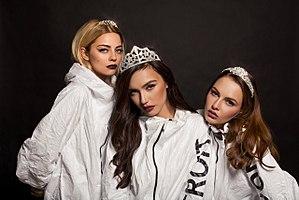
Serebro est un girl group originaire de Russie et qui s'est fait connaître lors de sa participation au Concours Eurovision de la chanson 2007. Le groupe a été formé en 2006 par Maxime Fadeev, producteur et compositeur russe qui a notamment travaillé avec Julia Savicheva. Elles sont extrêmement populaires dans les pays de l'ex-URSS.